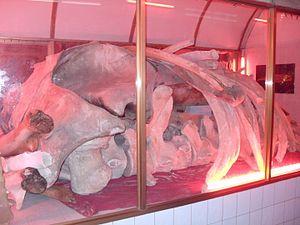
Os de baleines au temple Lang Ca Ong à Vung Tau, Viêt Nam